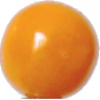
Label: Physalis 1